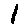
Label: 1